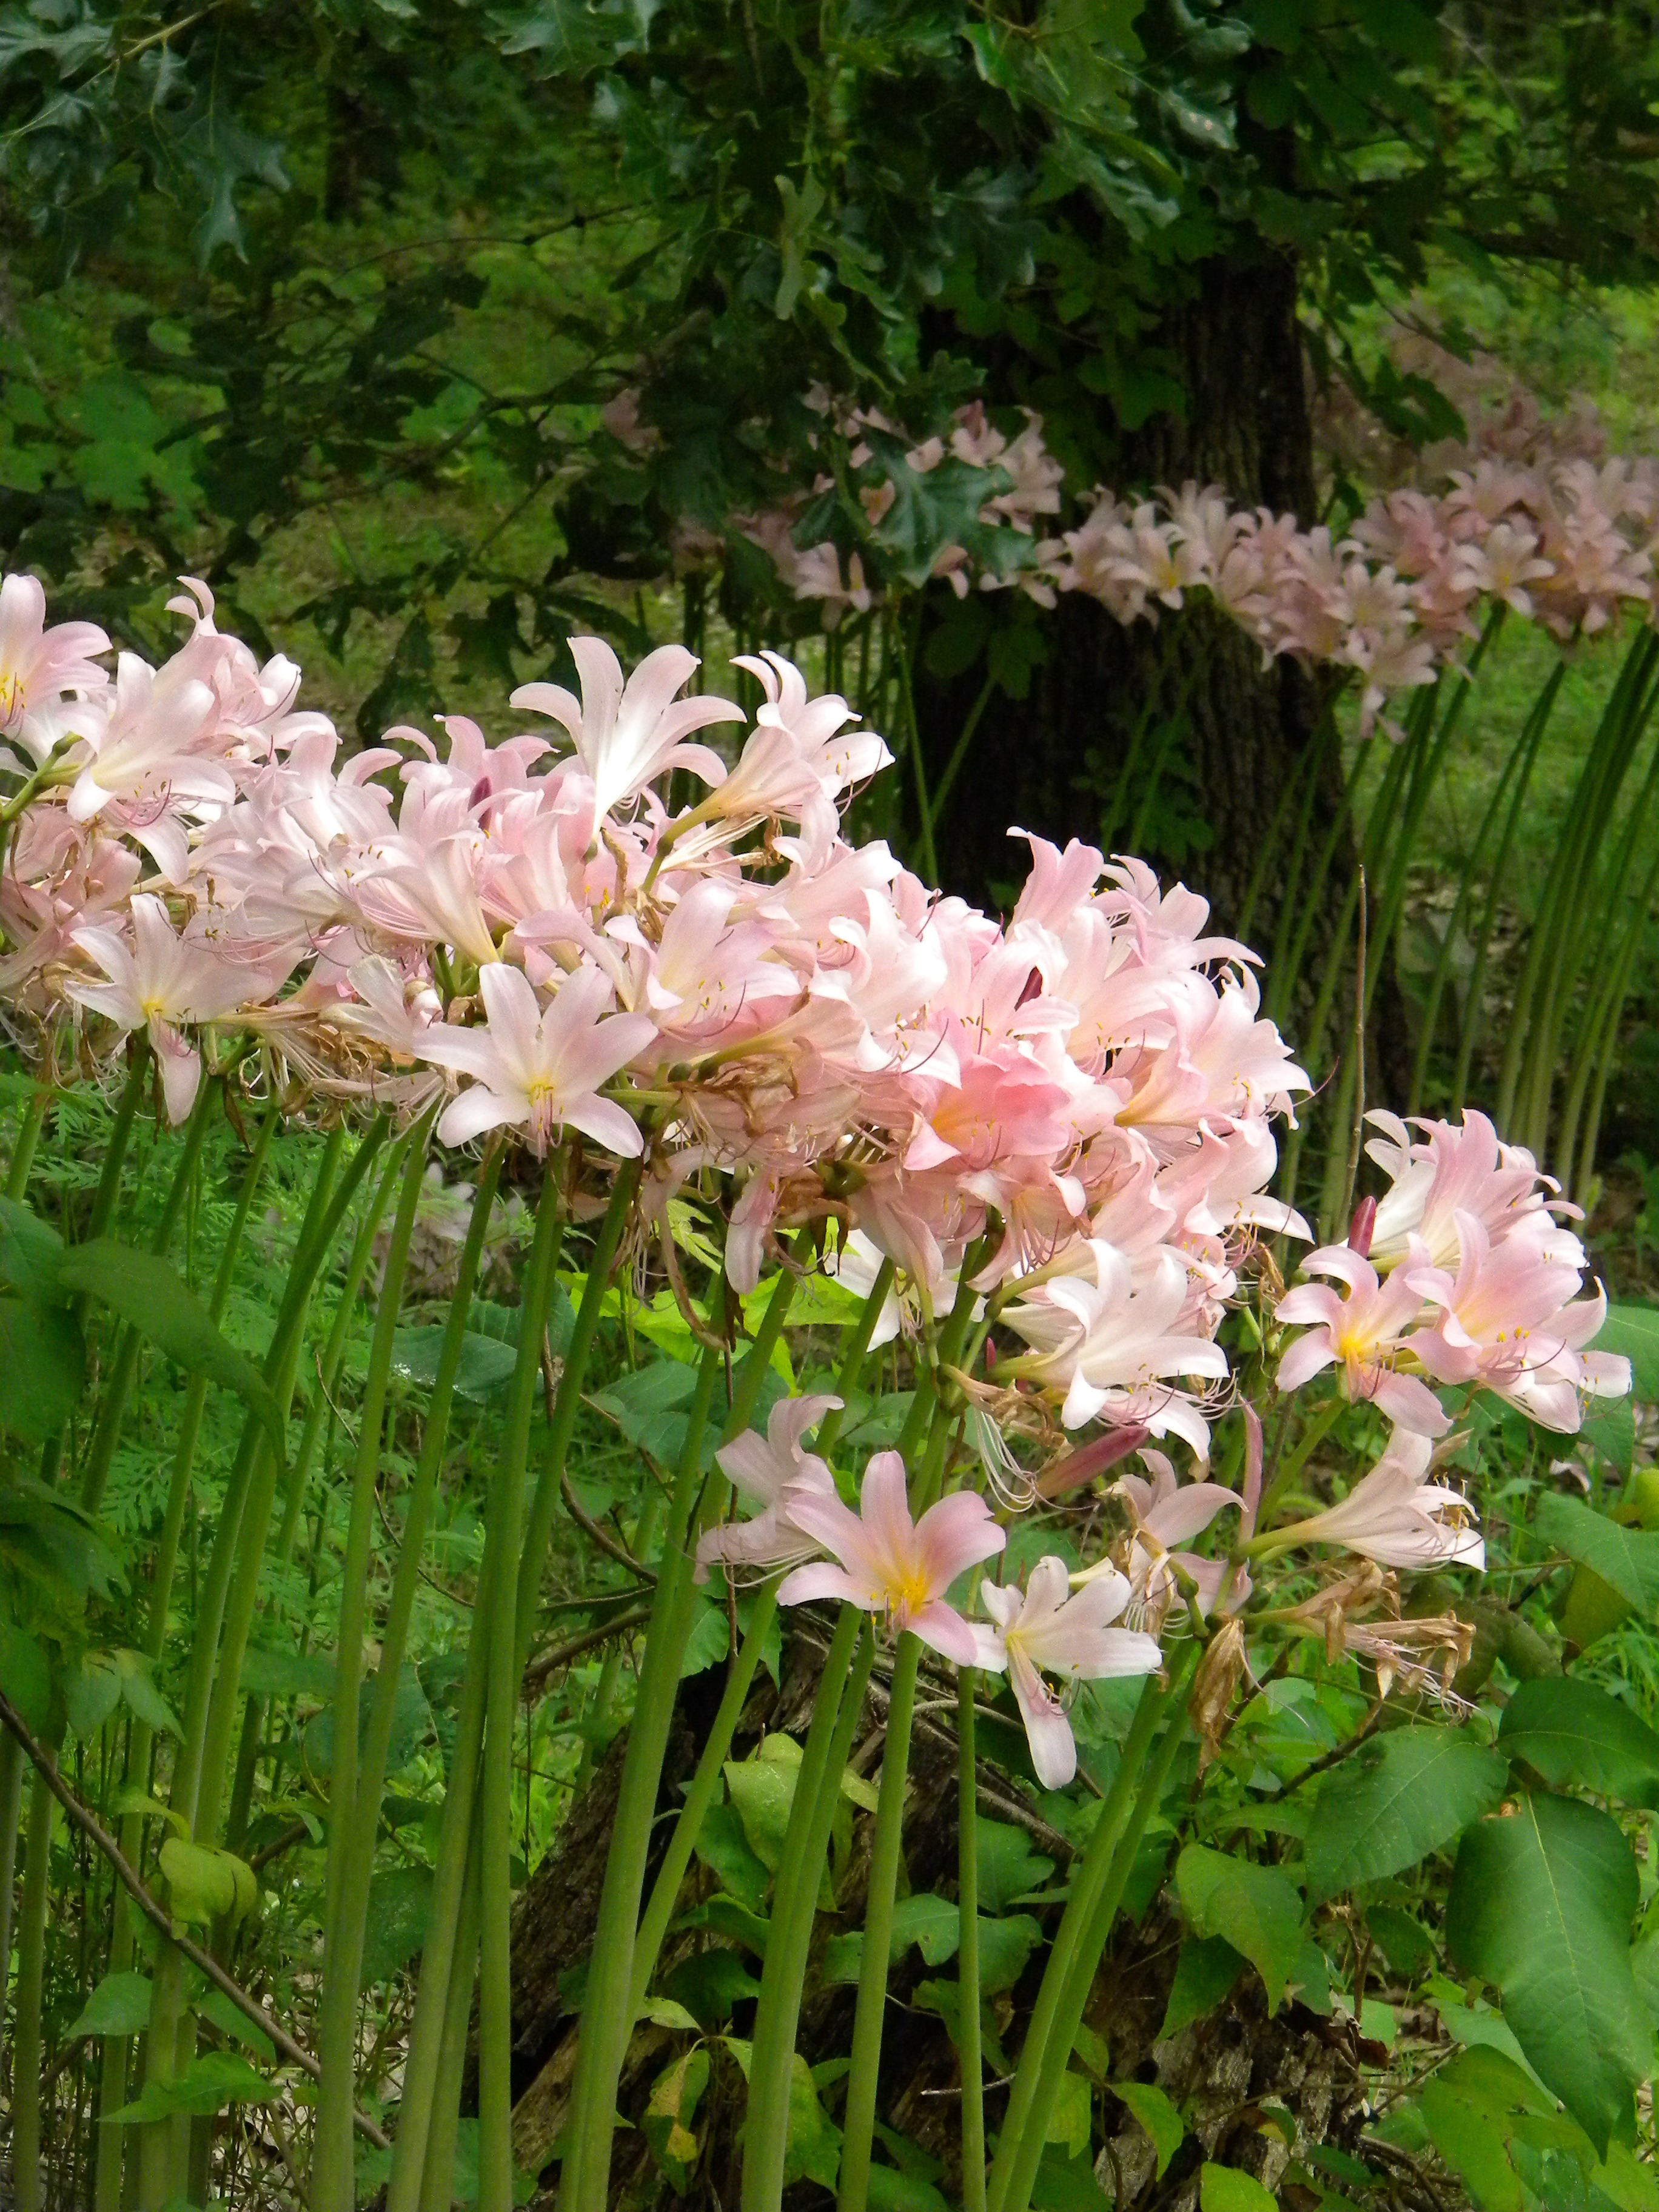
blossom, plant, stem, leaf, flower, bloom, floral, environment, herb, natural, botany, agriculture, garden, pink, flora, botanical, plants, wildflower, flowers, flower bed, outdoors, vegetation, petals, shrub, wildflowers, rhododendron, horticulture, organic, flowering plant, woody plant, land plant